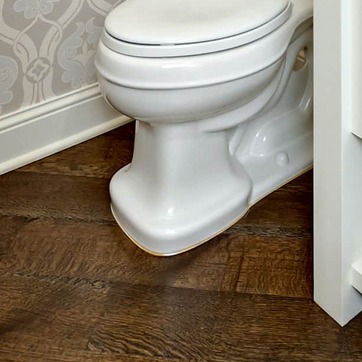
Material: ceramic